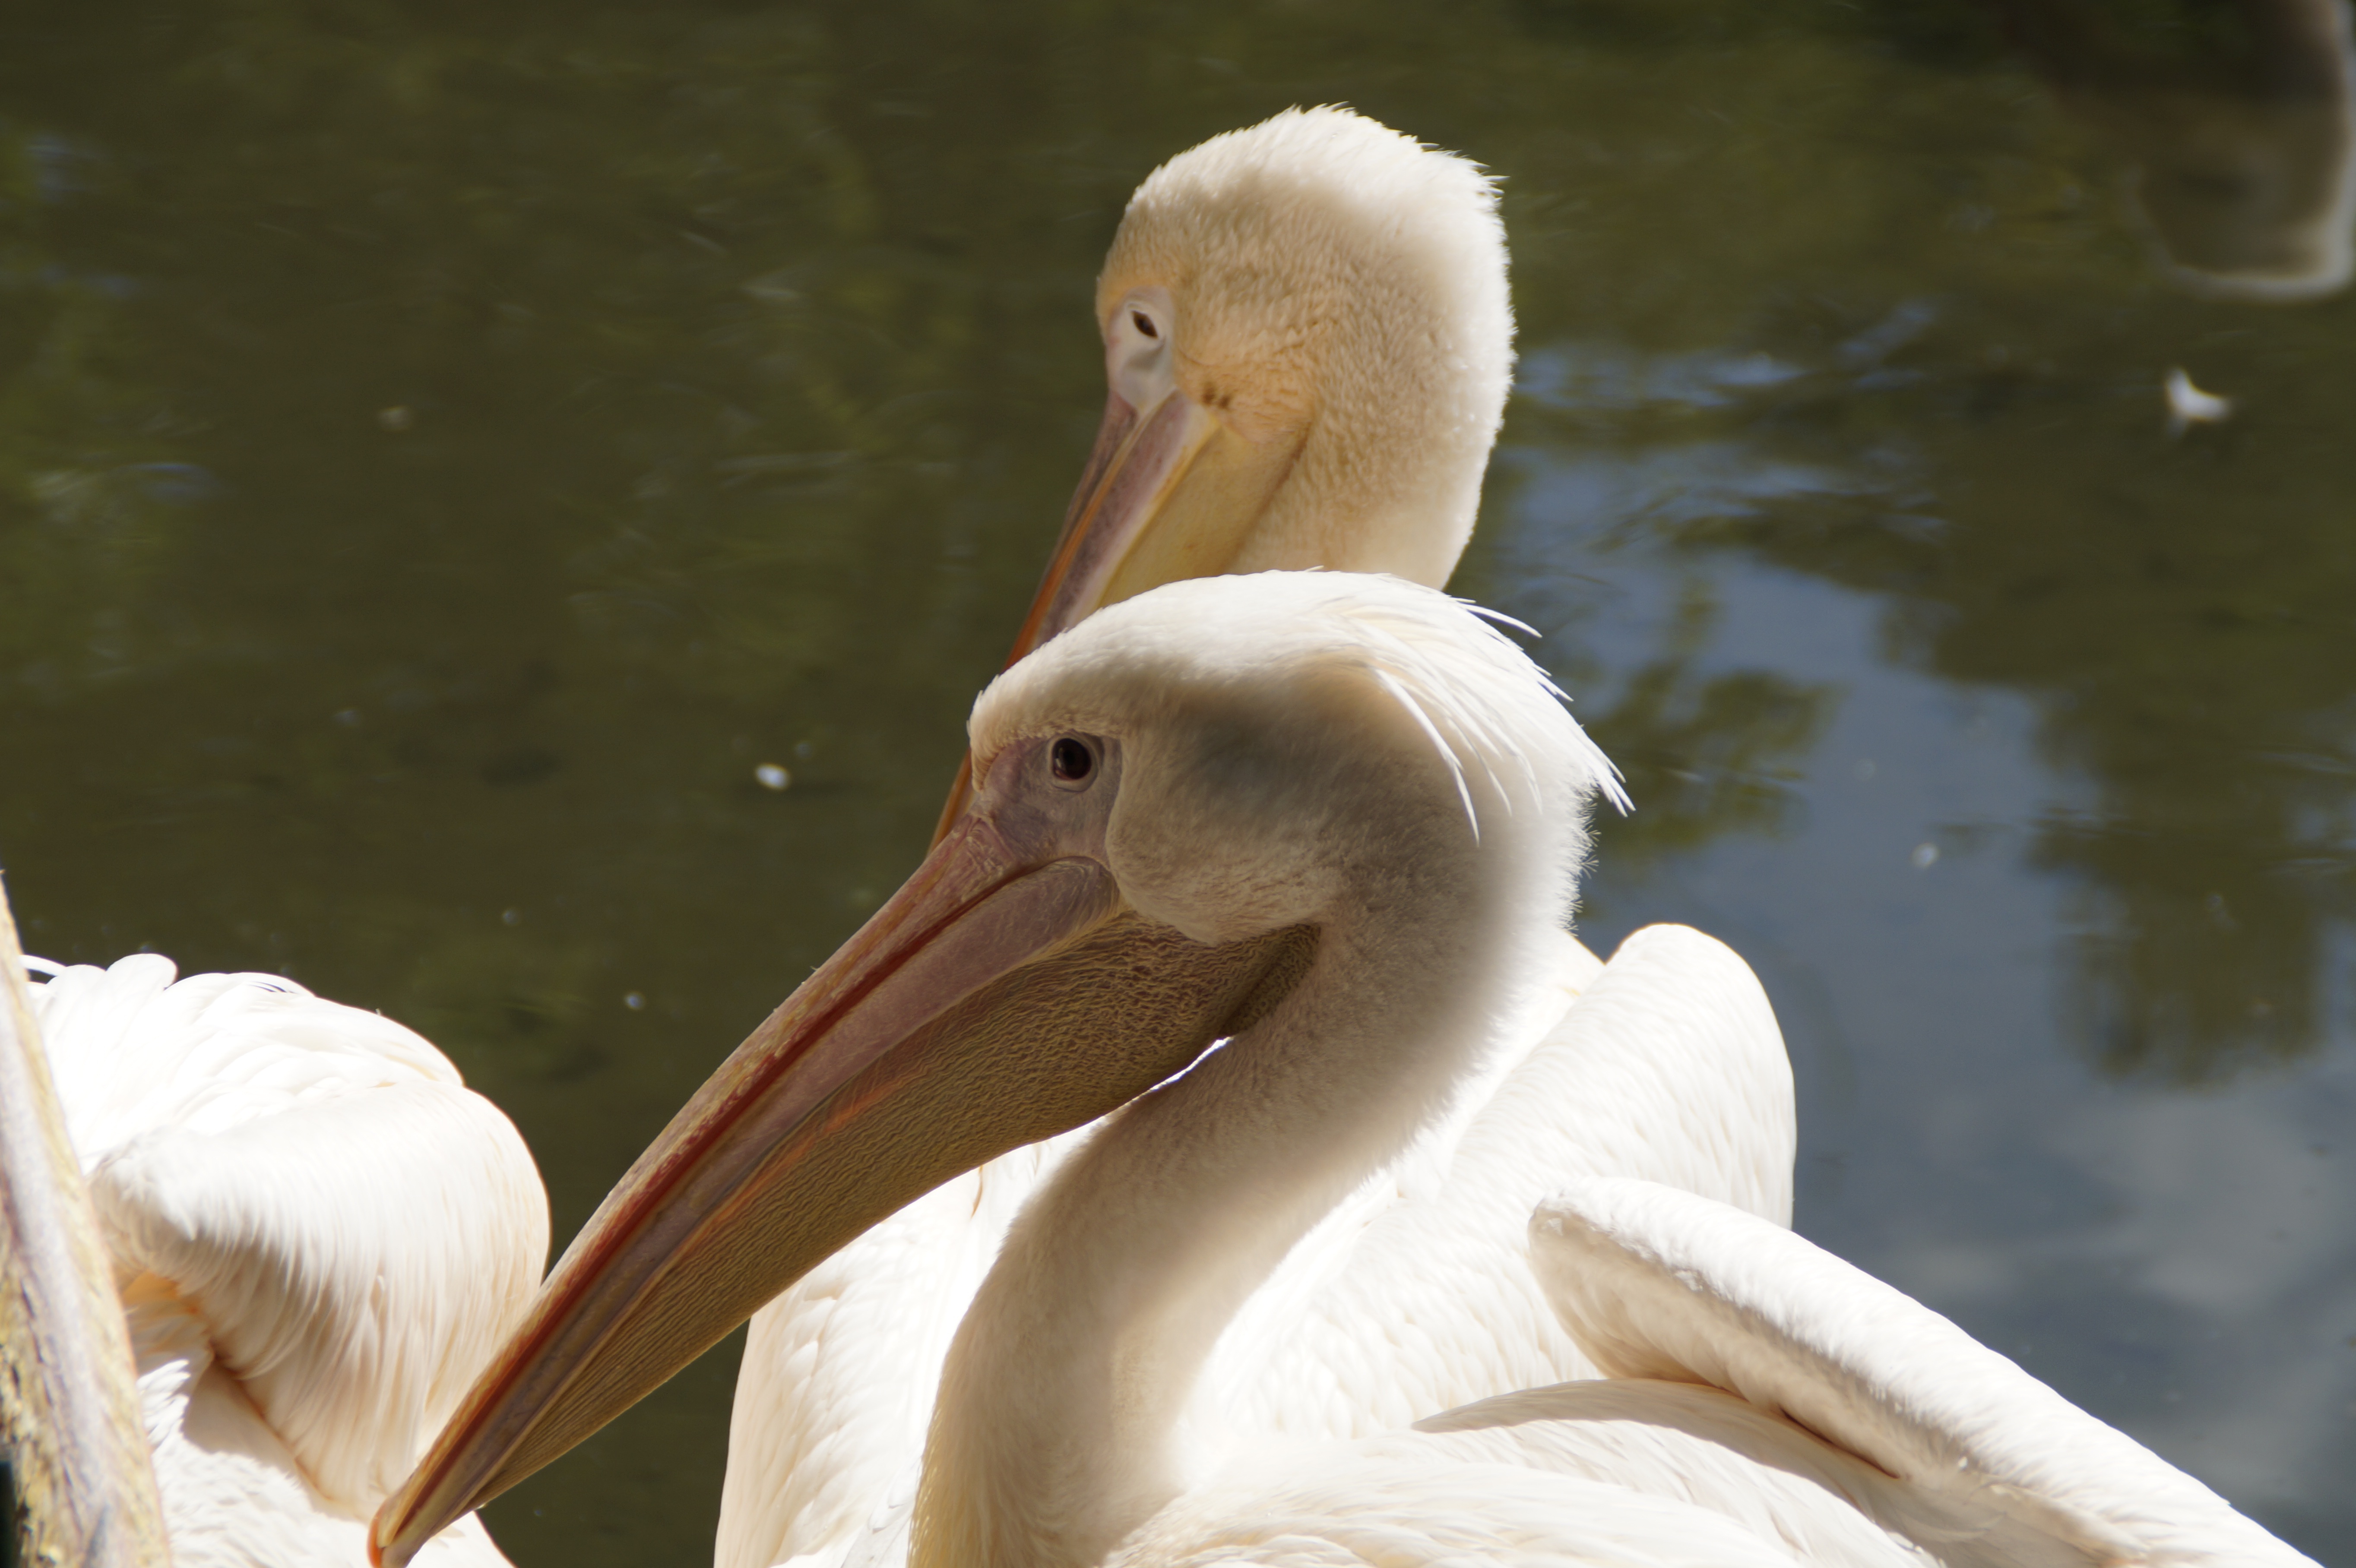
bird, pelican, seabird, wildlife, portrait, beak, close, fauna, birds, animals, head, vertebrate, bill, waterfowl, pelikan, water bird, animal portrait